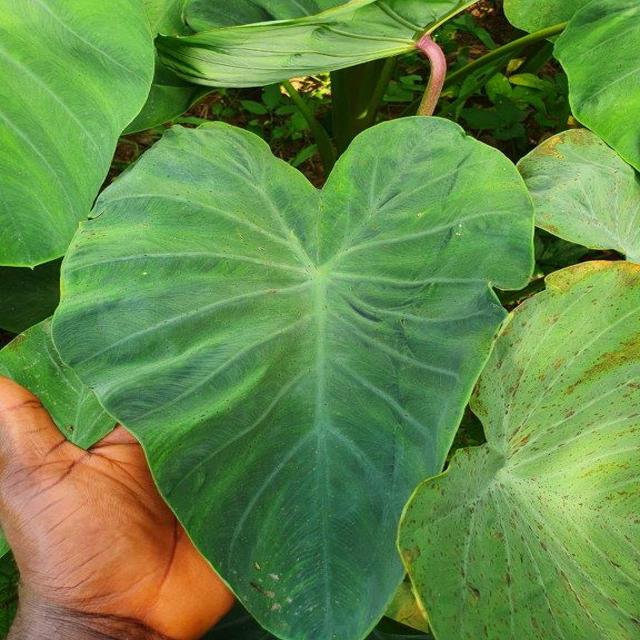
Label: Healthy